Mission sui iuris of Tokelau

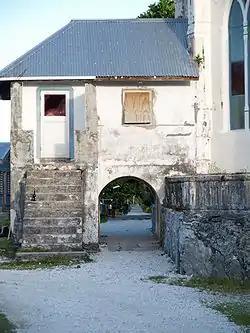
The Nukunonu Church

From the discovery of the island by Europeans in 1841, several attempts were made by Catholic missionaries to reach Tokelau from Wallis Island between 1845 and 1863. The first Catholic baptism was performed in 1863 on one adult and three children, and several other occurred soon after. Father Didier lived in the country from 1883 to 1890, the year he died at sea. Two elders who were educated in Samoa acted as catechists starting in 1904, and others continued their role over time. The Catholic Church allowed traditional music and dance to be incorporated into Catholic religious ritual, contributing to their efforts at converting the populace.